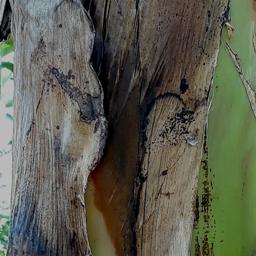
Label: PSEUDOSTEM WEEVIL